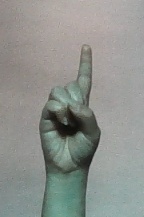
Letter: bb